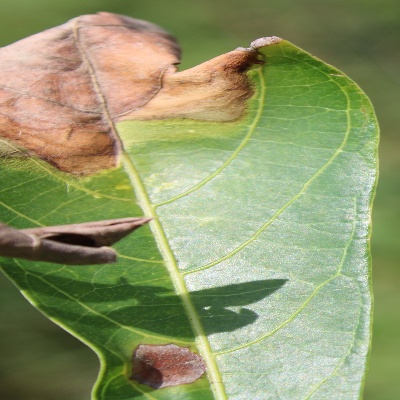
Crop: Cassava
Condition: bacterial blight